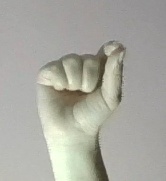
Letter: fa